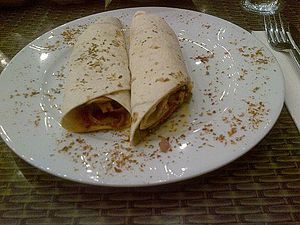
Durumrulle
Et par tyrkiske dürumruller
En durumrulle er en slags fastfood. Det er en slags madpandekager, der kan være kebab, salat og dressing i, men også kylling. Man kan selv vælge imellem tingene.